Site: brandenburg
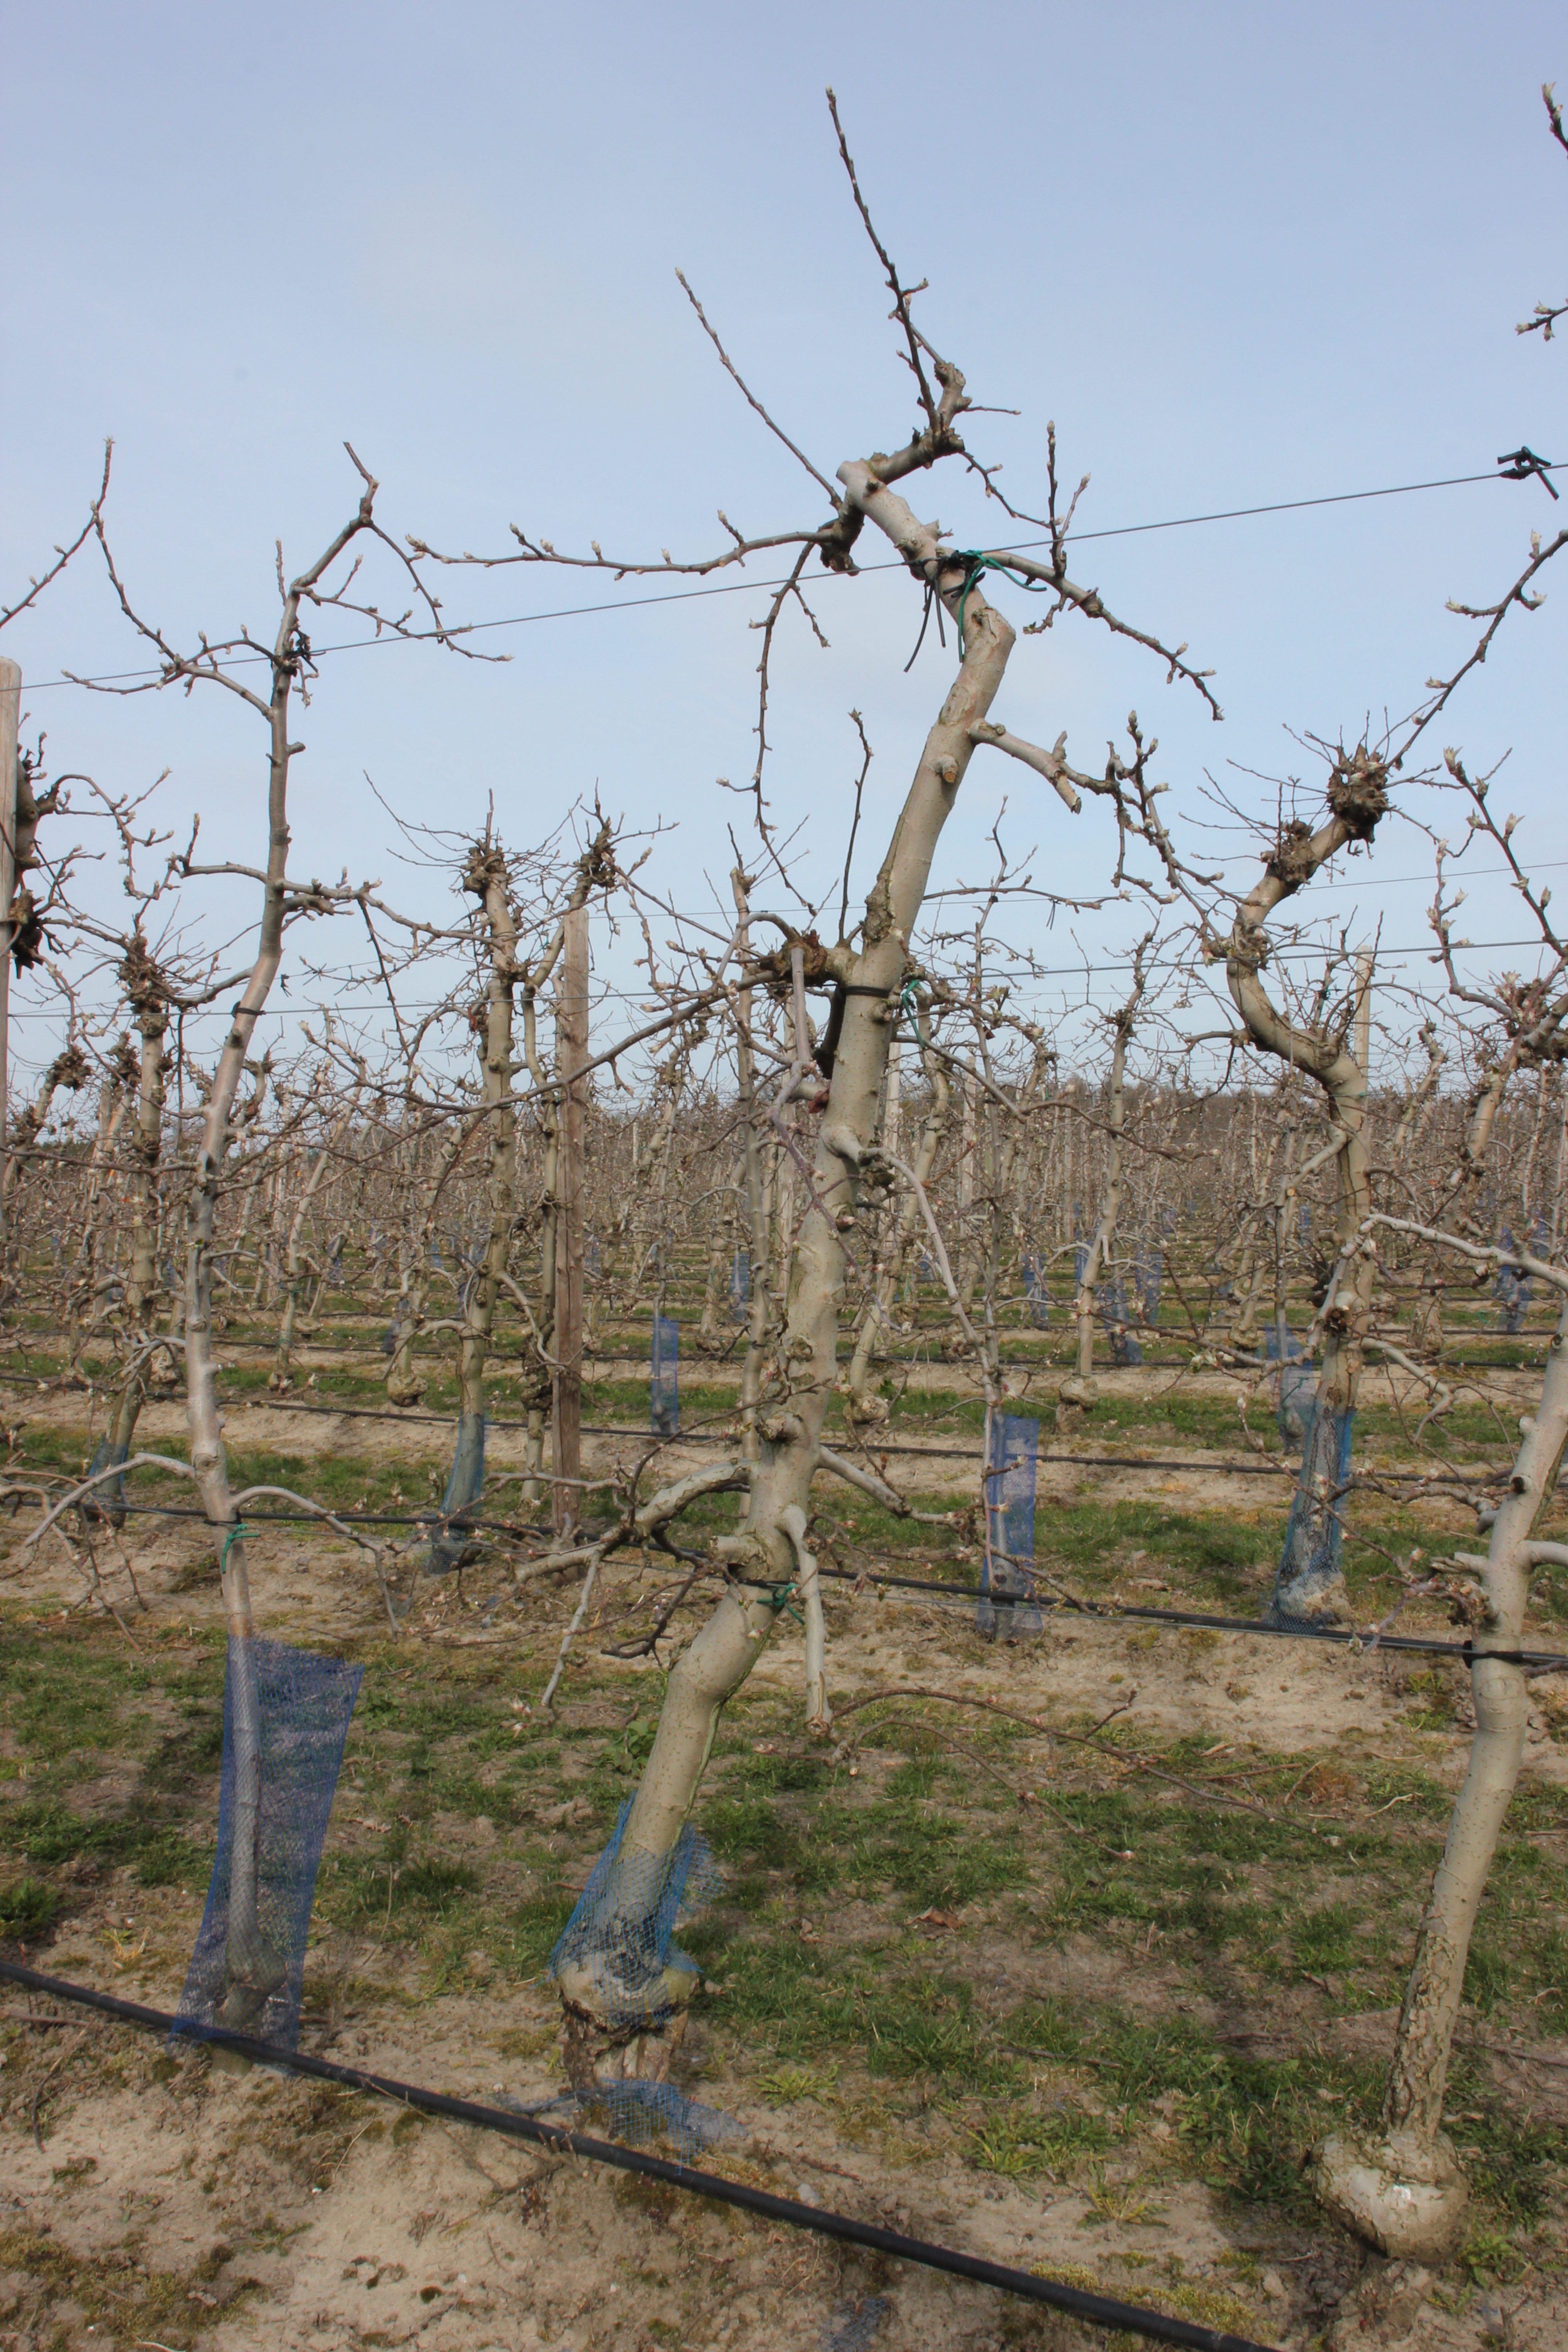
Growth stage (BBCH 54): Inflorescence emergence